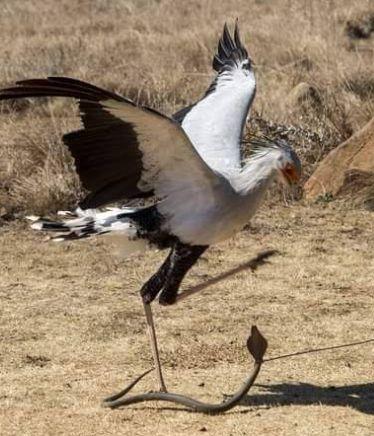
Mnyama wa porini ambao ni ndege mkubwa mwenye manyoya ya rangi nyeupe na nyeusi, akiwa ametua kwenye ardhi; ana miguu mirefu anamkanyagia nyoka mdogo kwa ajili ya chakula.